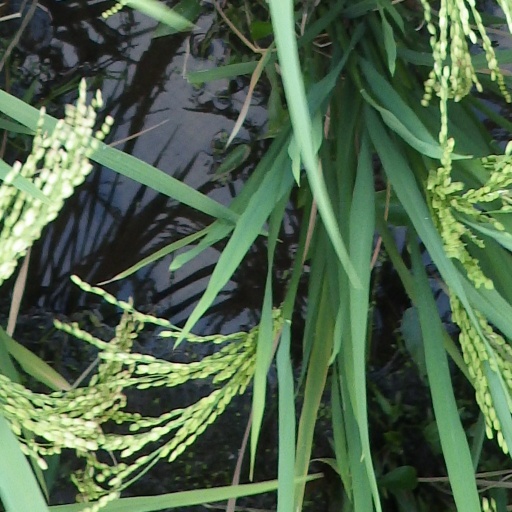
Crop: rice